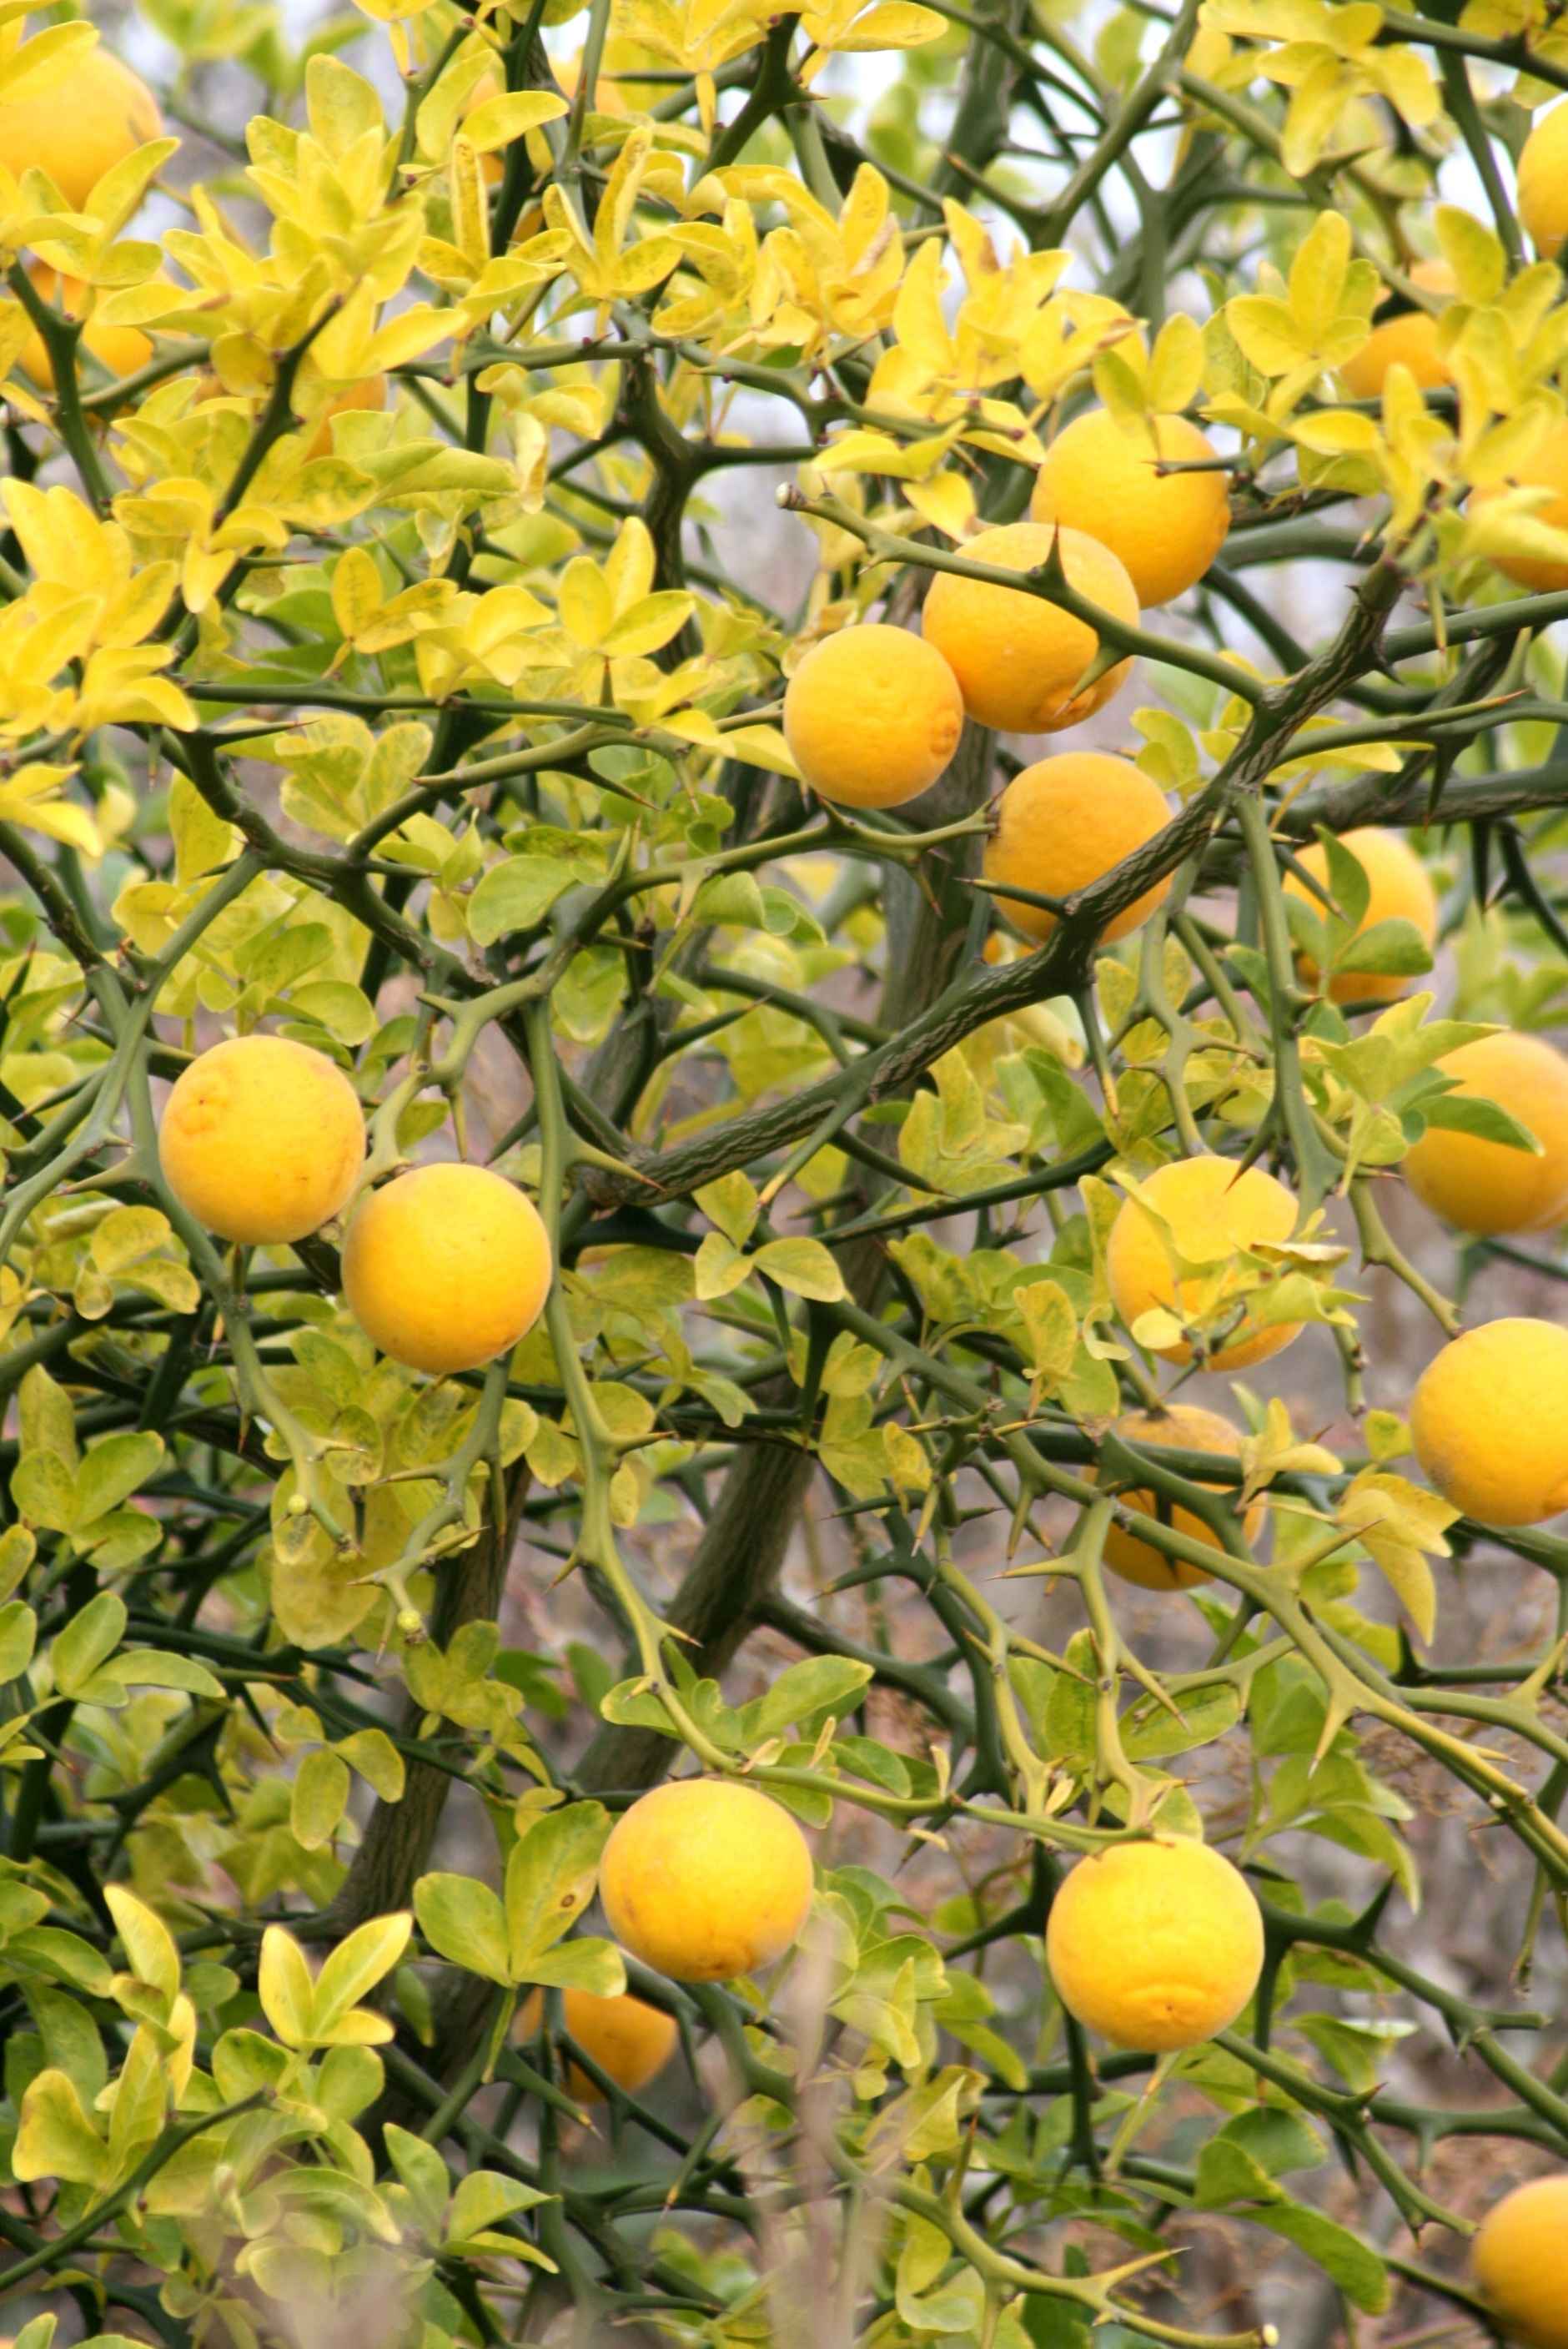
nature, branch, plant, wood, fruit, flower, food, produce, yellow, garden, flora, lemon, fruits, tangerine, kumquat, citron, organic, citrus, bio, flowering plant, bitter orange, mandarin orange, land plant, meyer lemon, yuzu, calamondin, with lemon